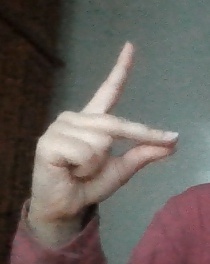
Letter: ta